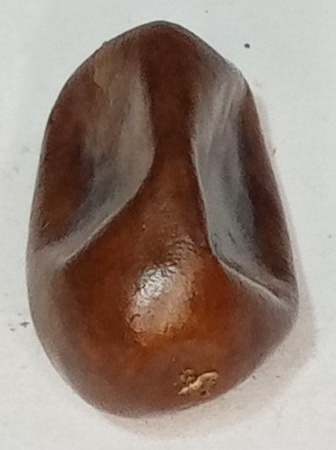
Variety: fasli-toto
Size: medium
Grade: grade-1